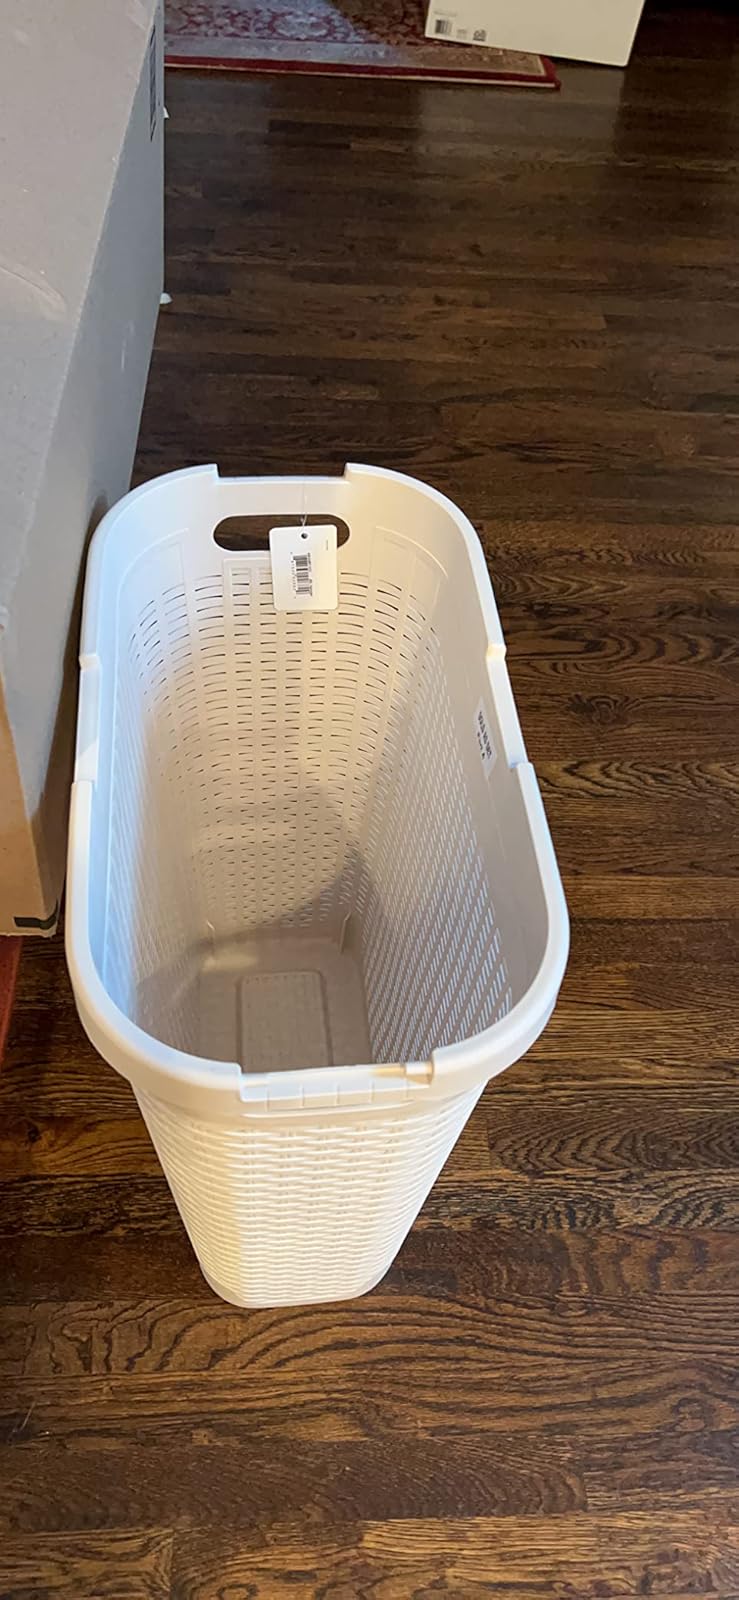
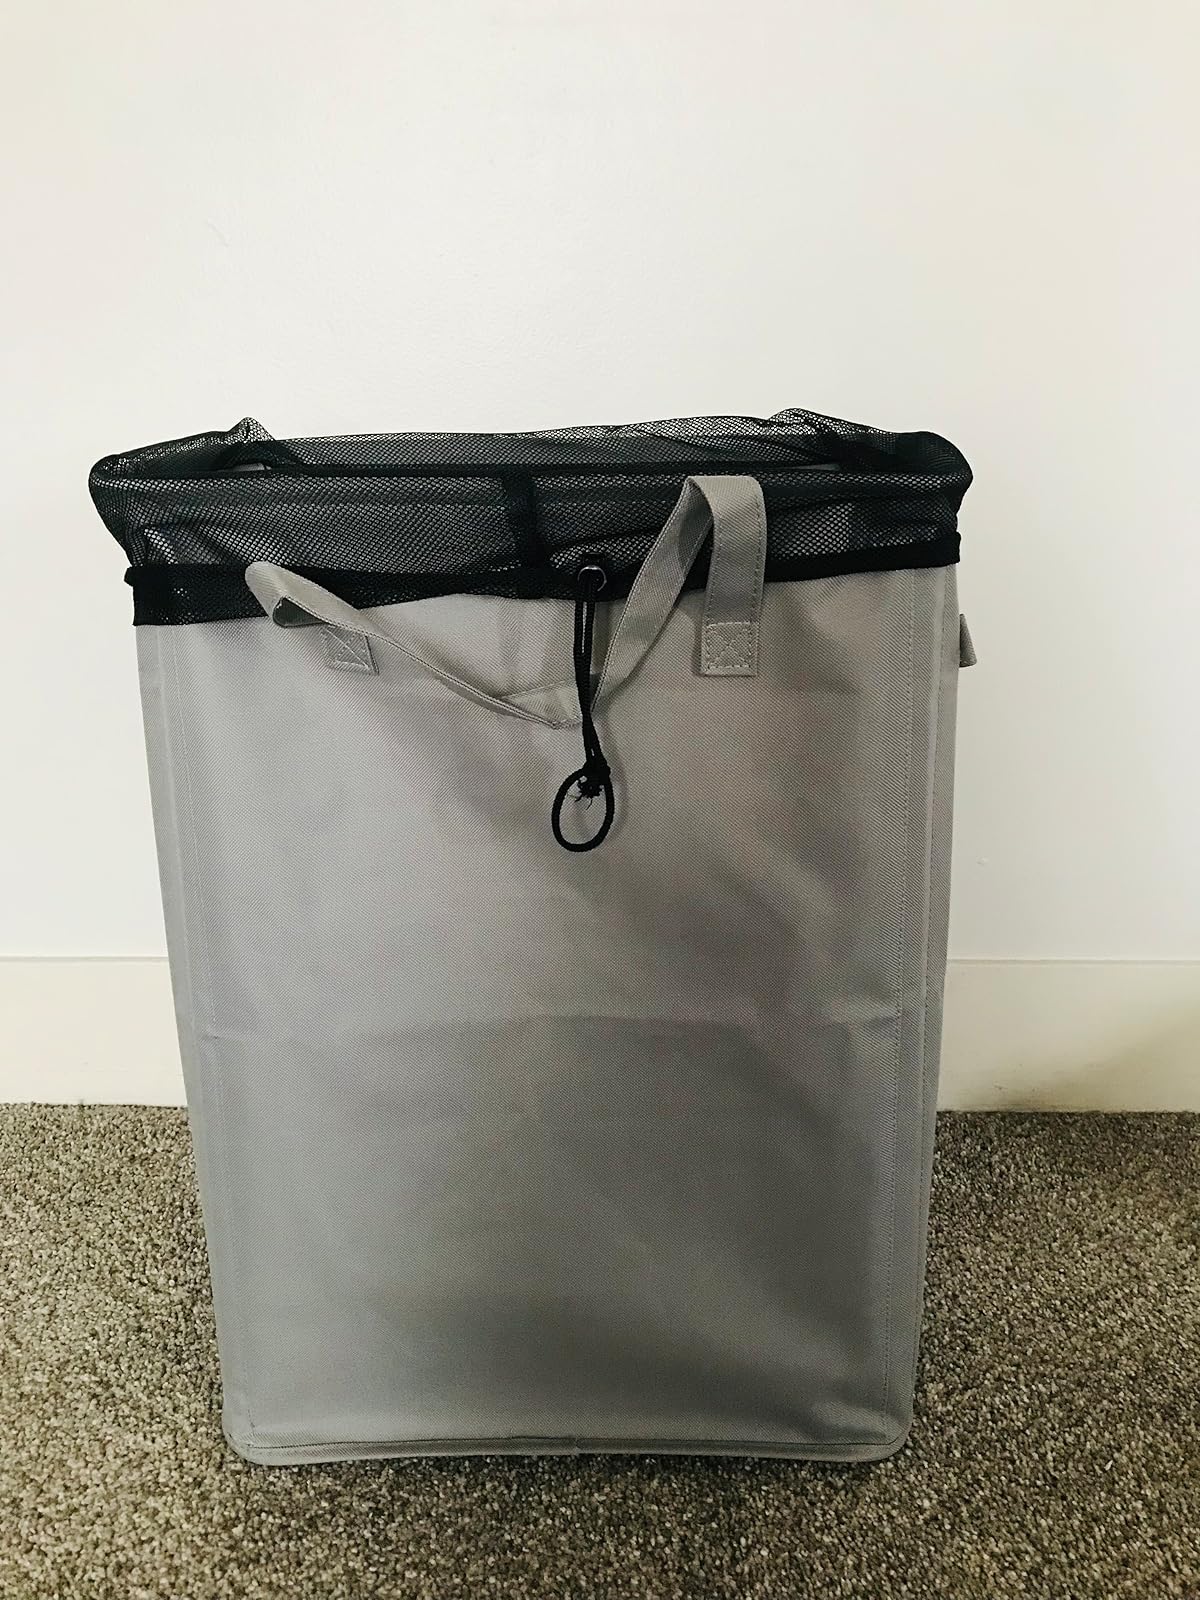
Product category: items_hamper
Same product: no